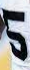
Number: 5